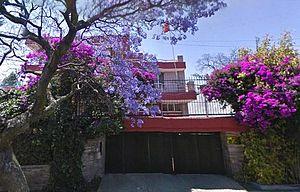
Voici les représentations diplomatiques du Viêt Nam à l'étranger, hormis les consulats honoraires: